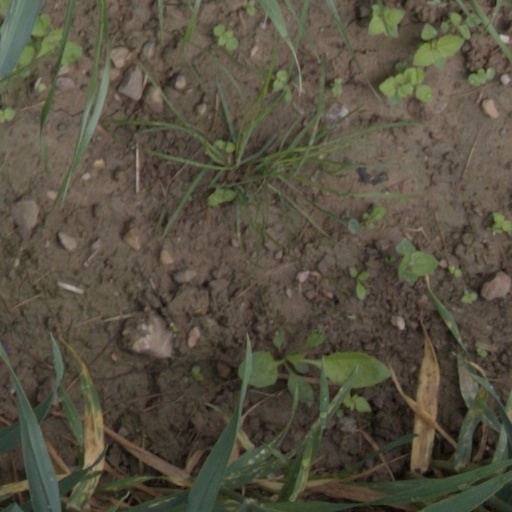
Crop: wheat